Country Club Historic District (Edina, Minnesota)

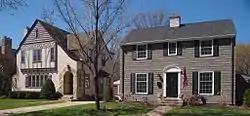
4602 & 4600 Casco Avenue within the Country Club Historic District

The Country Club Historic District is a suburban residential district established in 1922 in Edina, Minnesota, United States. It was one of Minnesota's first comprehensive planned communities and served as the prototype for subsequent town planning in this suburb of Minneapolis. The development was modeled after the J.C. Nichols Country Club District in Kansas City, Missouri.